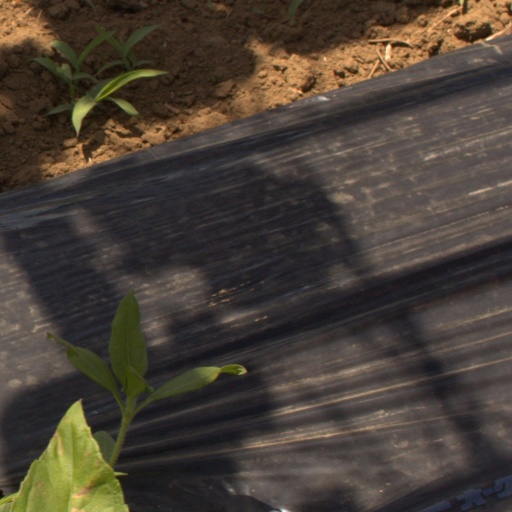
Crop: Jerusalem artichoke